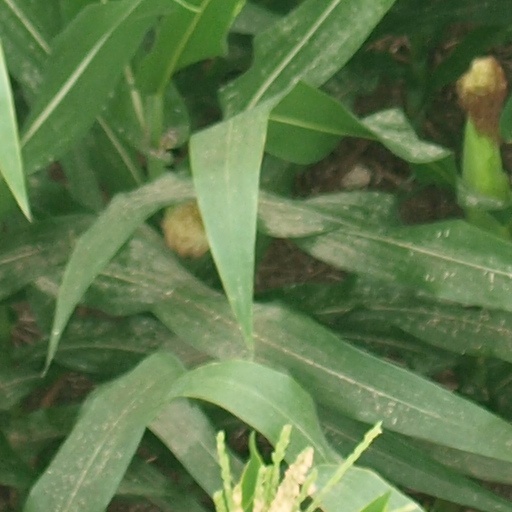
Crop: maize; corn